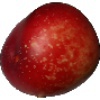
Label: Nectarine 1